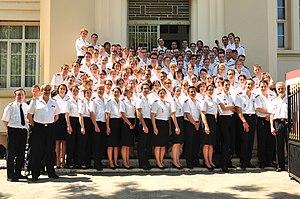
Photo de groupe de la dernière promotion d'internes des hôpitaux des armées en stage à l'Ecole du Pharo en 2011.
L'École du Pharo, appellation de tradition mais qui ne fut jamais officielle, est une école militaire française établie à Marseille dans le parc du palais du Pharo et spécialisée dans l'enseignement et la recherche en médecine tropicale.